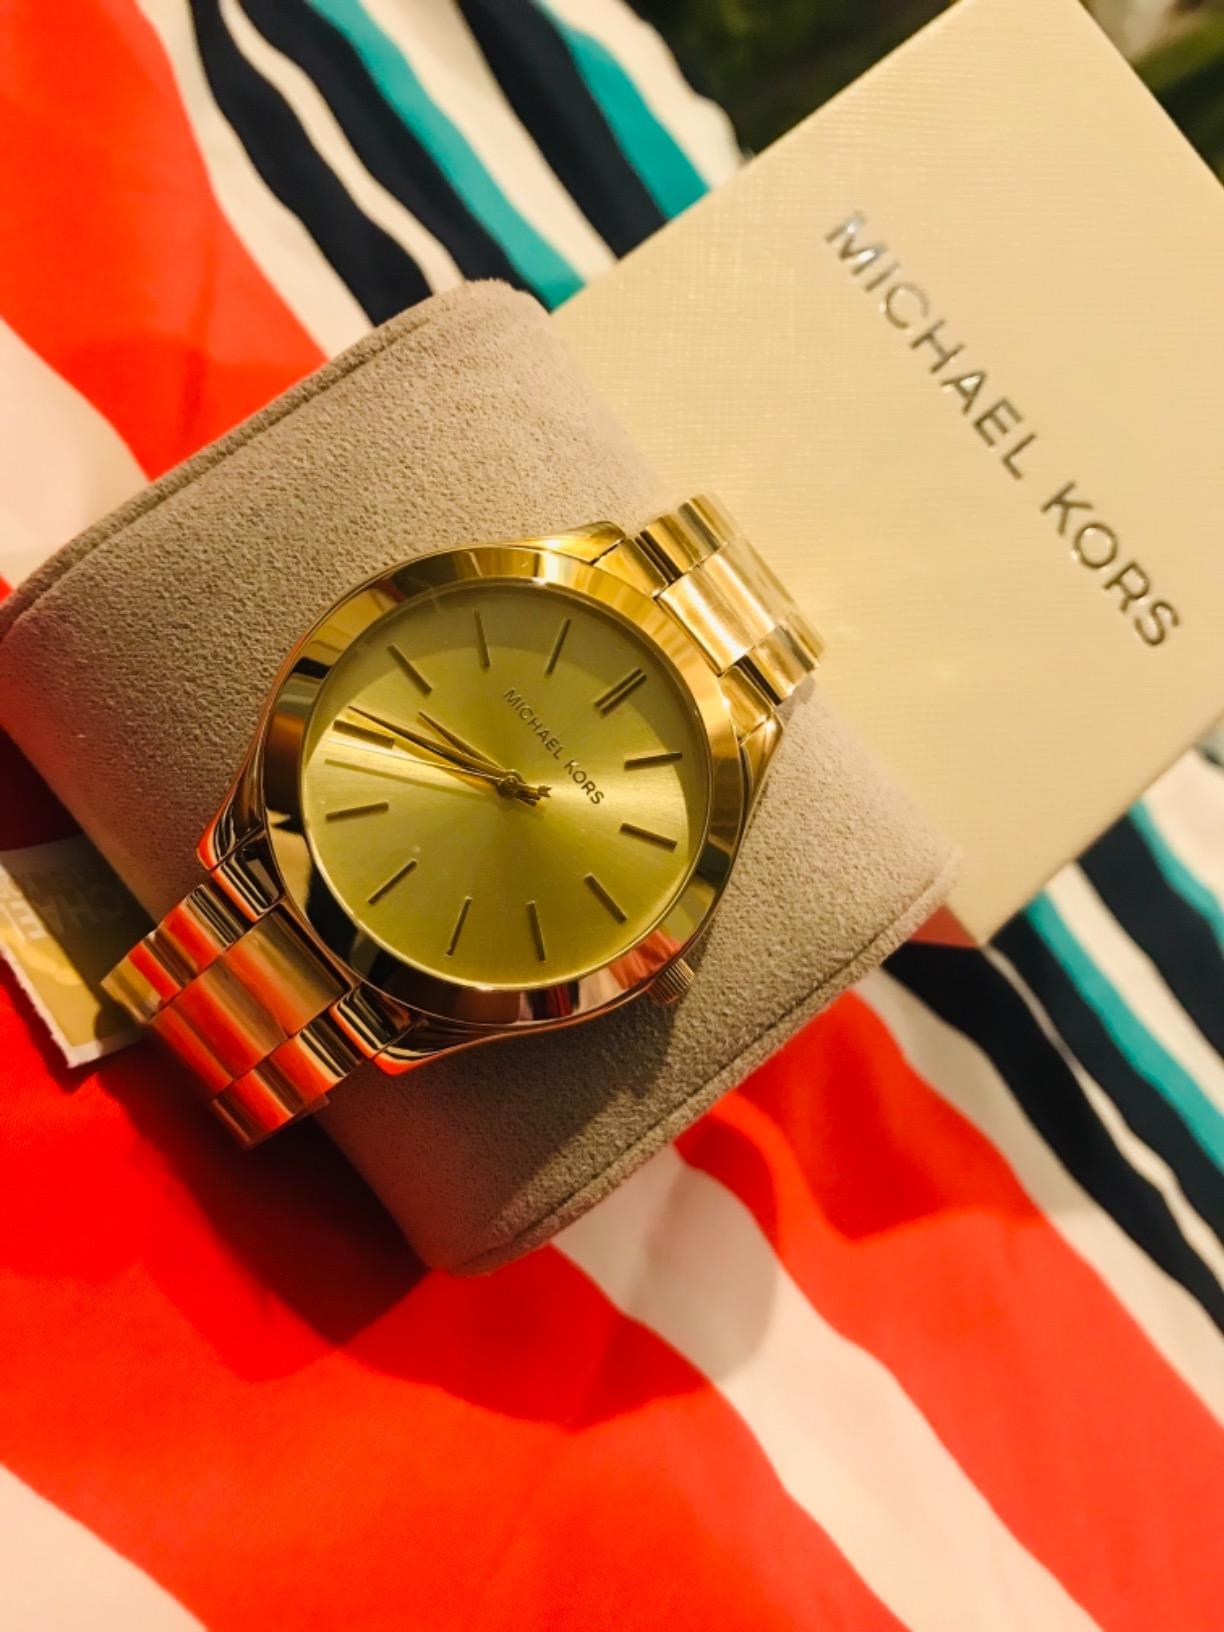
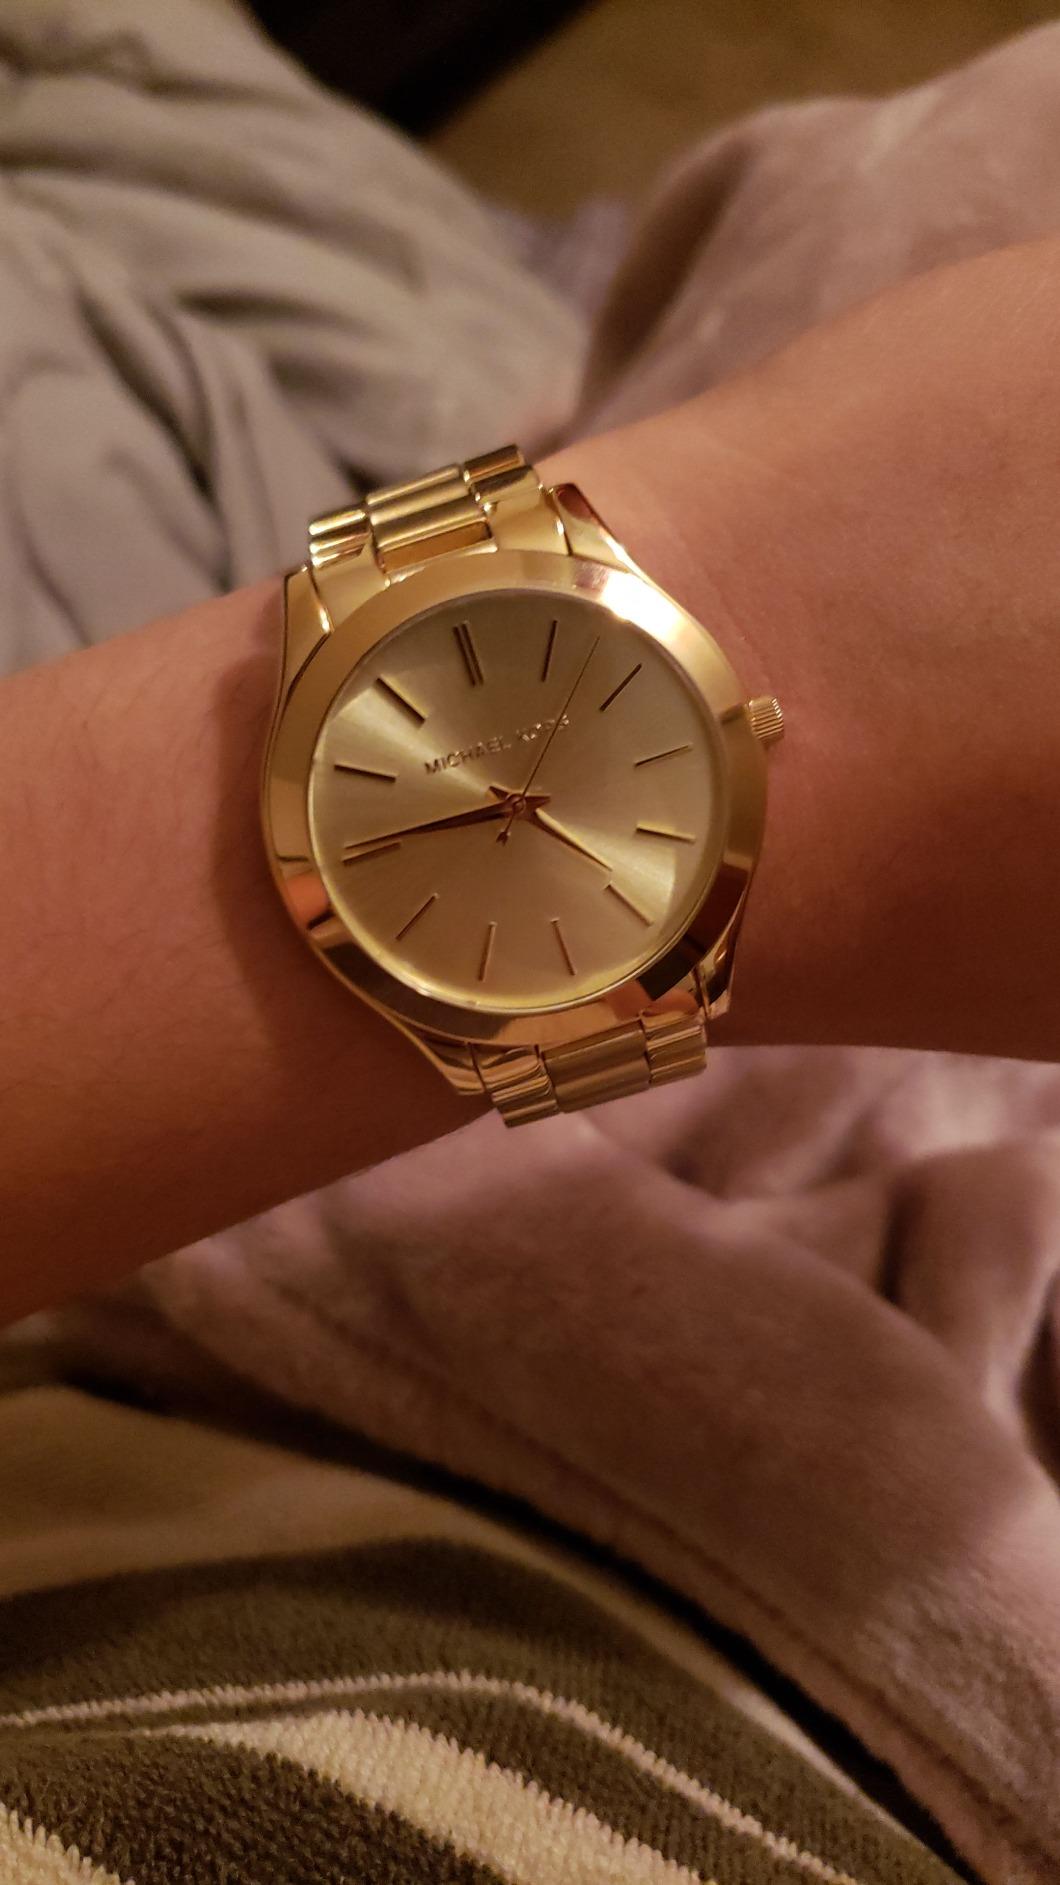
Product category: accessories_watch
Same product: yes